For Whom the Sleigh Bell Tolls

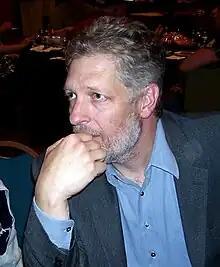

"For Whom the Sleigh Bell Tolls" was written by series regular Erik Durbin and directed by series regular Bob Bowen. The episode was the twenty-second to be produced in the season five production cycle. The first few minutes of the episode were previewed at San Diego Comic-Con in July 2010, but shown in black-and-white form. While writing the episode, the writers tried to come up with a bloody story. Writer Durbin said, "Everybody in the [writing] room kind of was talking about making it as bloody as possible, I think. It was just which movie were we going to model it after. [...] I think ‘300’ got thrown around the most, talking about trying to make it as bloody and cool as ‘300.’" The episode had a TV-14 rating, and series co-creator Seth MacFarlane said that "no kids will ever see it", joking that "They follow those [content ratings] like the f-ing Bible." He also said that the episode informs kids that "Santa really exists". He said, "Except that he’s a crazed murderer. But as long as the tradition is upheld, then I guess that’s all that’s important."